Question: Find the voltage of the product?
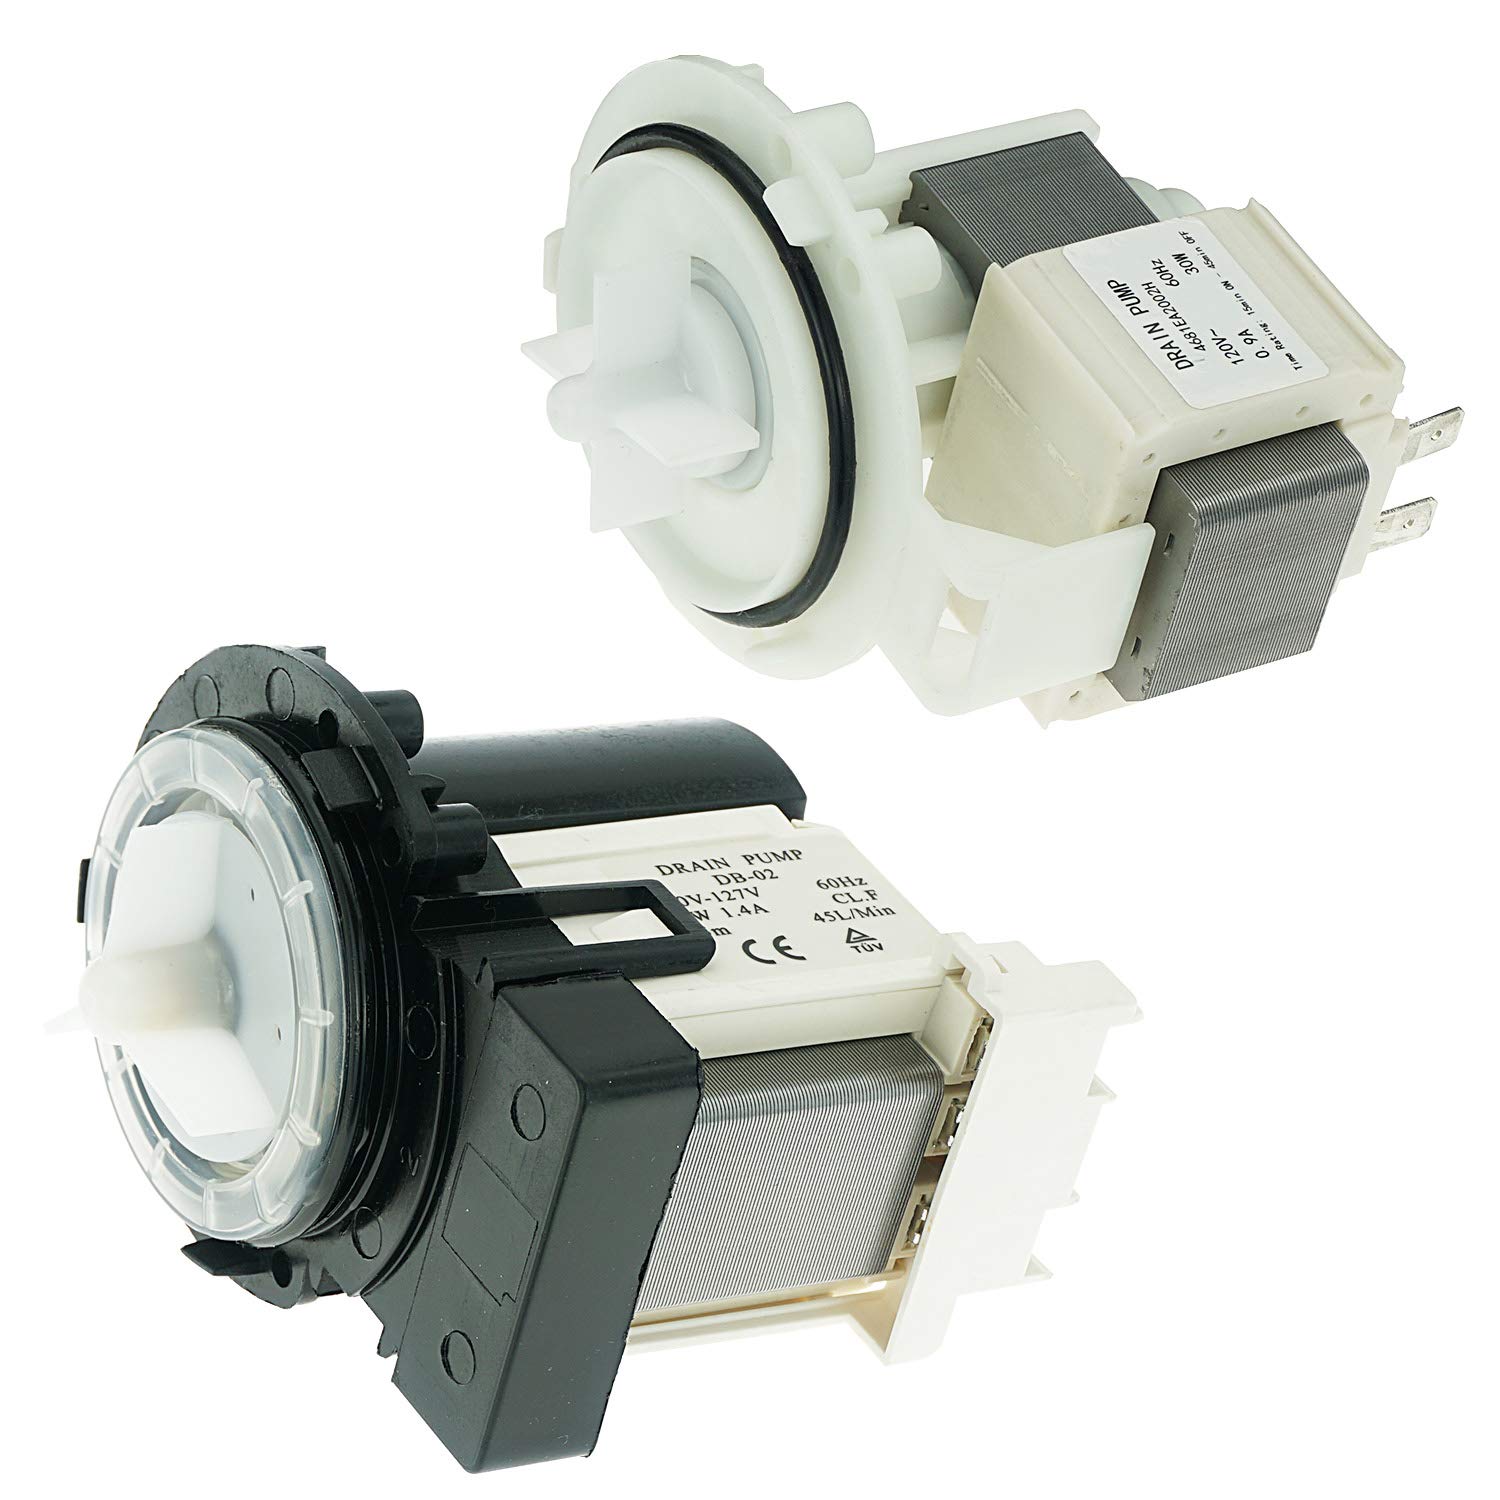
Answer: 120.0 volt